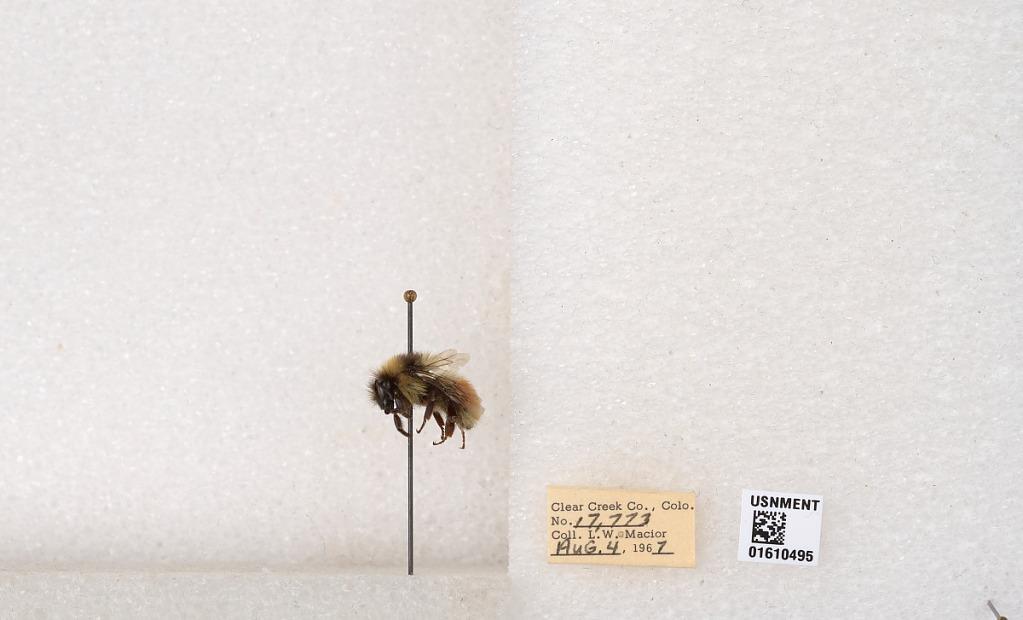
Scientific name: Bombus (Pyrobombus) sylvicola Kirby
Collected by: L. Macior
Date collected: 1967-8-4
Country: United States
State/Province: Colorado
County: Clear Creek
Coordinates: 39.6856, -105.645